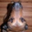
Label: dog